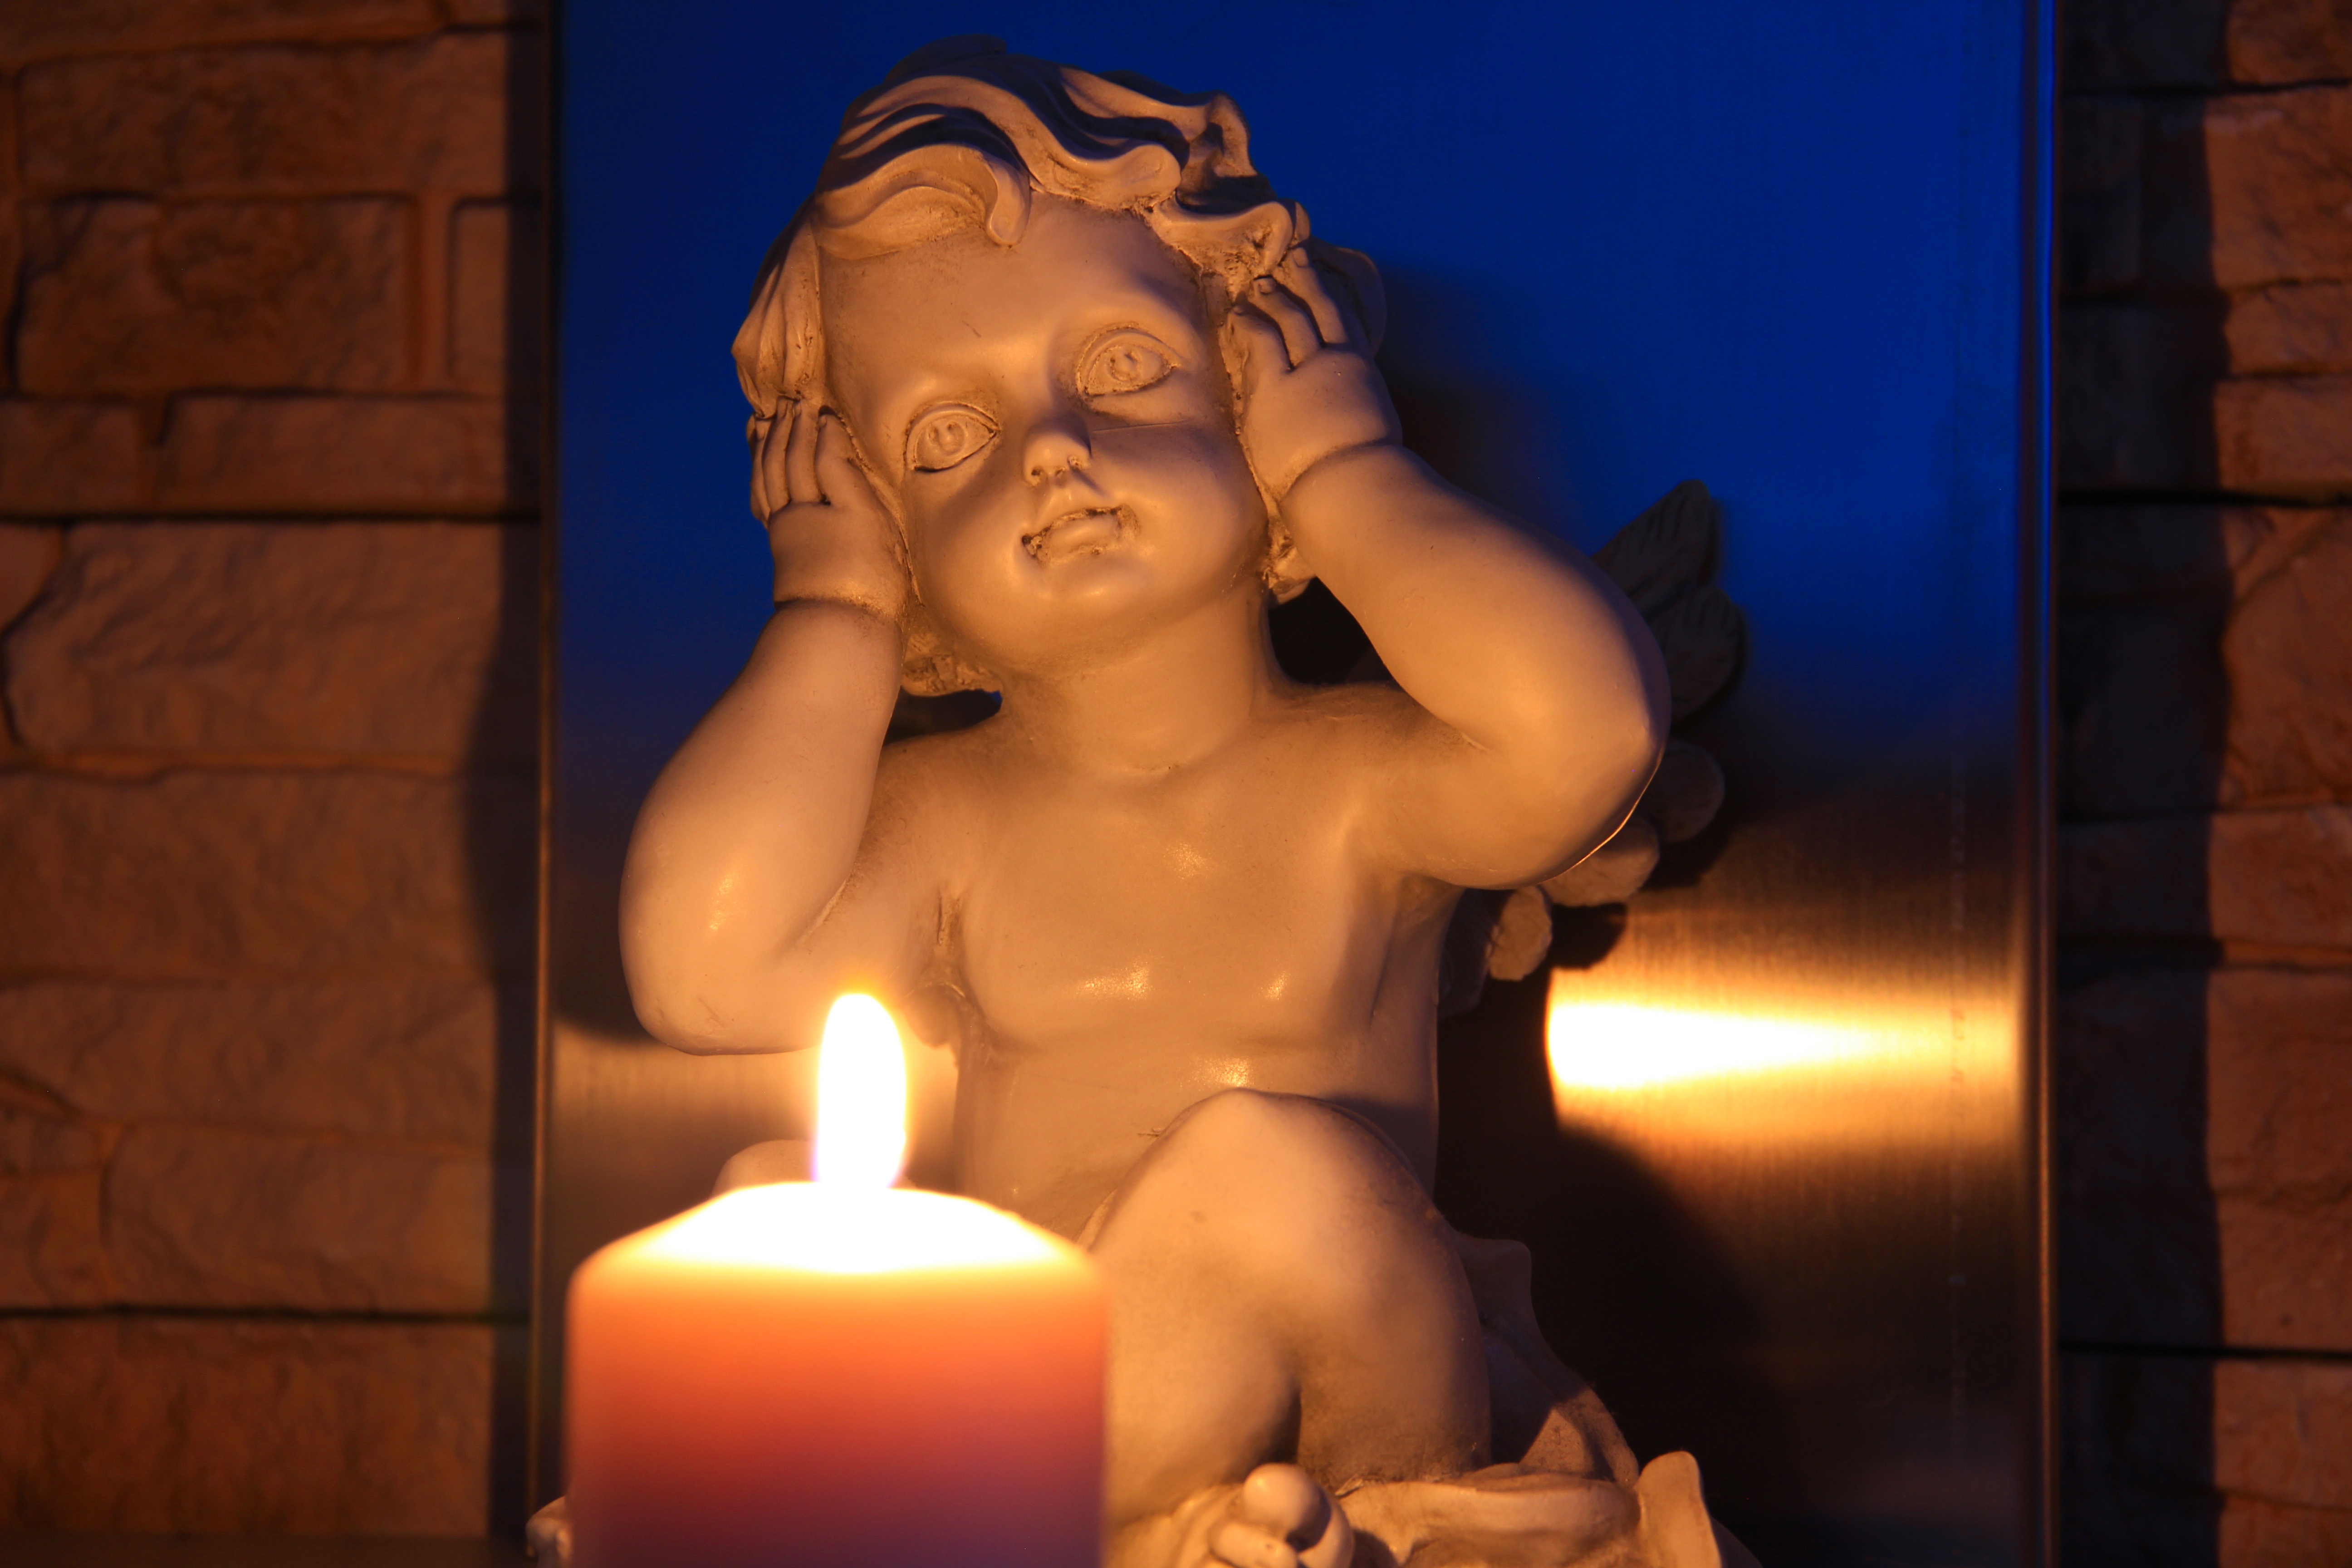
monument, statue, sitting, candle, sculpture, angel, temple, symbolism, carving, hear no evil, human positions, trilogy